47 Ronin (2013 film)

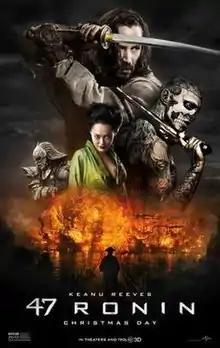
Theatrical release poster

47 Ronin is a 2013 American historical fantasy action film directed by Carl Rinsch in his sole theatrical directorial effort. Written by Chris Morgan and Hossein Amini from a story conceived by Morgan and Walter Hamada, the film is a work of "Chūshingura" ("The Treasury of Loyal Retainers"), a fictionalized account of the forty-seven rōnin, a real-life group of masterless samurai in 18th-century Japan who avenged the death of their daimyō Asano Naganori by battling his rival Kira Yoshinaka. Starring Keanu Reeves in the lead role along with Hiroyuki Sanada, Tadanobu Asano, Rinko Kikuchi and Ko Shibasaki, the film bears little resemblance to its historical basis compared to previous adaptations, and instead serves as a stylized interpretation set "in a world of witches and giants."